James Beard Foundation Award: 2010s

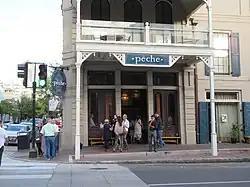
Peche Seafood Grill, New Orleans

The James Beard Awards were presented on May 5, 2014, at New York's Lincoln Center and hosted by Ted Allen. The book, broadcast, and journalism winners were announced at Gotham Hall on May 2, 2014 and hosted by Mat Lee and Ted Lee.